James David Bourchier

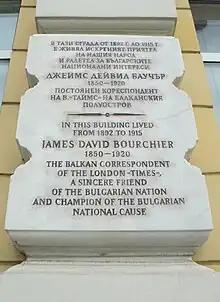
Memorial plaque on the building in the centre of Sofia, where J. Bourchier lived between 1892 and 1915

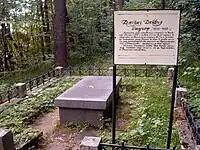
James David Bourchier's Grave near the Rila Monastery

Bourchier was born in Limerick and studied at Portora Royal School, Enniskillen and Trinity College Dublin, where he was elected a scholar in classics in 1871.